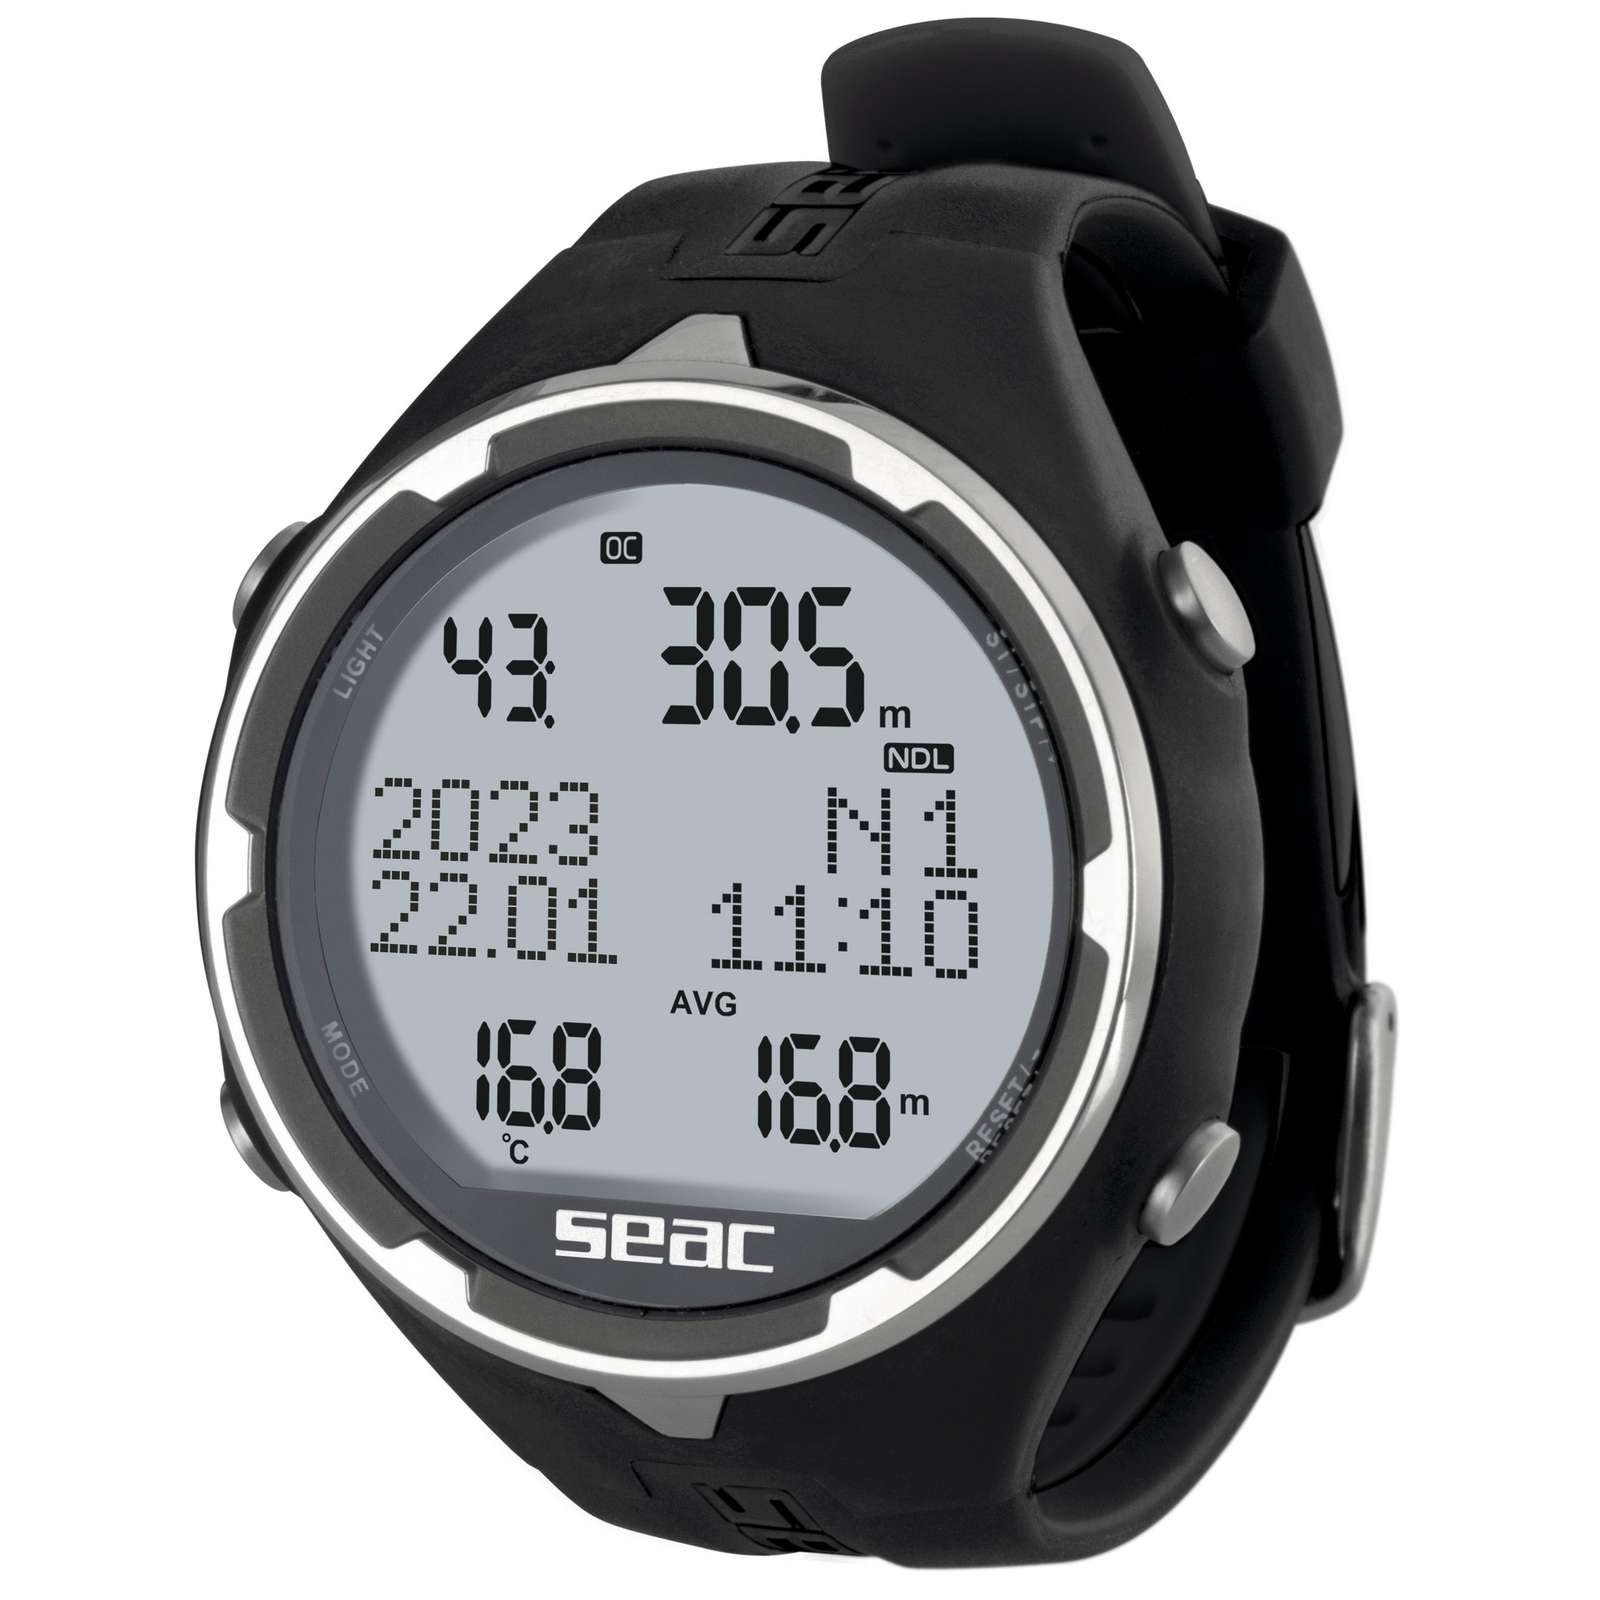
Computer Actie Zwart Seac 160-5N
﻿Computer Actie Zwart Seac 160-5N Beschrijving: De Computer Actie Zwart Seac 160-5N is een geavanceerde duikcomputer die perfect is voor zowel recreatieve als vrijduikers. Hij biedt eenvoudige bediening en beschikt over drie hoofdmodi: SCUBA MODE, GAUGE MODE en FREEDIVING MODE, zodat je je duikprofiel effectief kunt beheren ongeacht je ervaringsniveau. Gemaakt van duurzame materialen die bestand zijn tegen stoten, corrosie en temperatuurschommelingen, garandeert deze computer een lange levensduur. De LCD-scherm met een helder contrast en instelbare achtergrondverlichting zorgt ervoor dat je onder water altijd goed zicht hebt. Veiligheidswaarschuwingen en de mogelijkheid om gegevens in real-time te monitoren maken het een betrouwbare keuze voor je volgende duik avontuur. Met de Dive Manager software voor MAc/PC houd je gemakkelijk je duiklogboeken bij. Belangrijkste kenmerken: Ultra-duurzame constructie met verbeterde weerstand tegen schokken en corrosie. Drie gebruiksvriendelijke modi: SCUBA, GAUGE en FREEDIVING. Volledig logboek met 40 uur in SCUBA modus en 18 uur in FREEDIVING modus. Veiligheidswaarschuwingen, waaronder MOD alarm en ascent speed alarm. Instelbare achtergrondverlichting voor optimale zichtbaarheid onder water. CR2450 batterij voor langdurig gebruik. Compatibel met Dive Manager software voor het bijhouden van duikgegevens. Specificaties: Fabrikant: Seac SKU: 160-5N Materiaal: Duurzame kunststoffen en metalen Maat/Afmetingen: Standaard wrist-mount Gewicht: Lichtgewicht ontwerp Kleur: Zwart Maat: N.v.t. Categorie: Duikcomputers Leeftijdsgroep: Volwassenen Geslacht: Unisex Aanbevolen gebruik: De Computer Actie Zwart Seac 160-5N is ideaal voor recreatieve en gevorderde duikers die op zoek zijn naar een betrouwbare en veelzijdige duikcomputer. Dit apparaat presteert het beste in verschillende duikomstandigheden, van kalme wateren tot klassieke diepzeeduiken. Het is een uitstekende keuze voor zowel sportduikers als snorkelaars die hun onderwaterpresentatie willen verbeteren. Overweeg het combineren van deze computer met neopreen sokken voor extra comfort en ondersteuning tijdens je duikactiviteiten.
Brand: Seac
Category: Sporting Goods > Outdoor Recreation > Boating & Water Sports > Diving & Snorkeling > Dive Computers